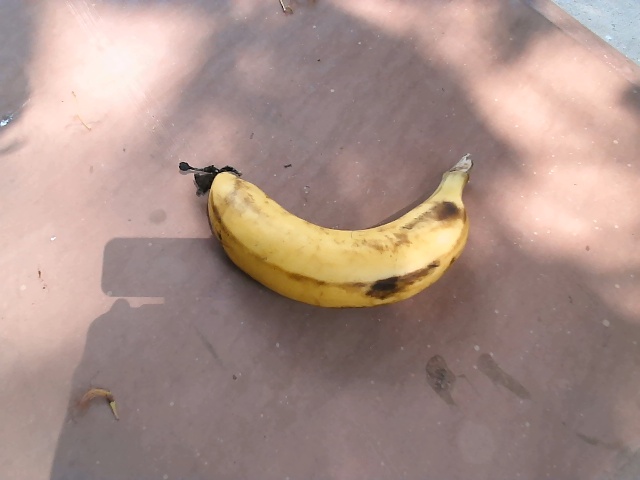
Label: Ripe_Banana